Kabouter

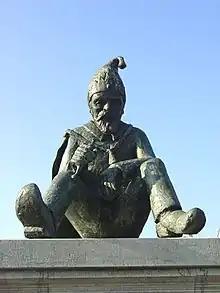
Kyrie, the gnome king from the old folklore from the Campine, a region in the Dutch province of North Brabant.

The is a gnome-like creature in Dutch folklore. The Dutch is akin to the Irish leprechaun, Scandinavian or , the English hob, the Scottish brownie and the German or kobold.